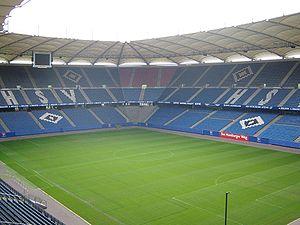
Le Championnat d'Allemagne de football est créé en 1903. Jusqu'en 1963, le statut des clubs est amateur et le championnat national consiste en une phase finale entre les différents champions régionaux. Le championnat professionnel à poule unique, la Bundesliga, est créé en 1963. Le Bayern Munich, vainqueur en 2019-2020, détient le record du nombre de victoires, avec 30 titres.